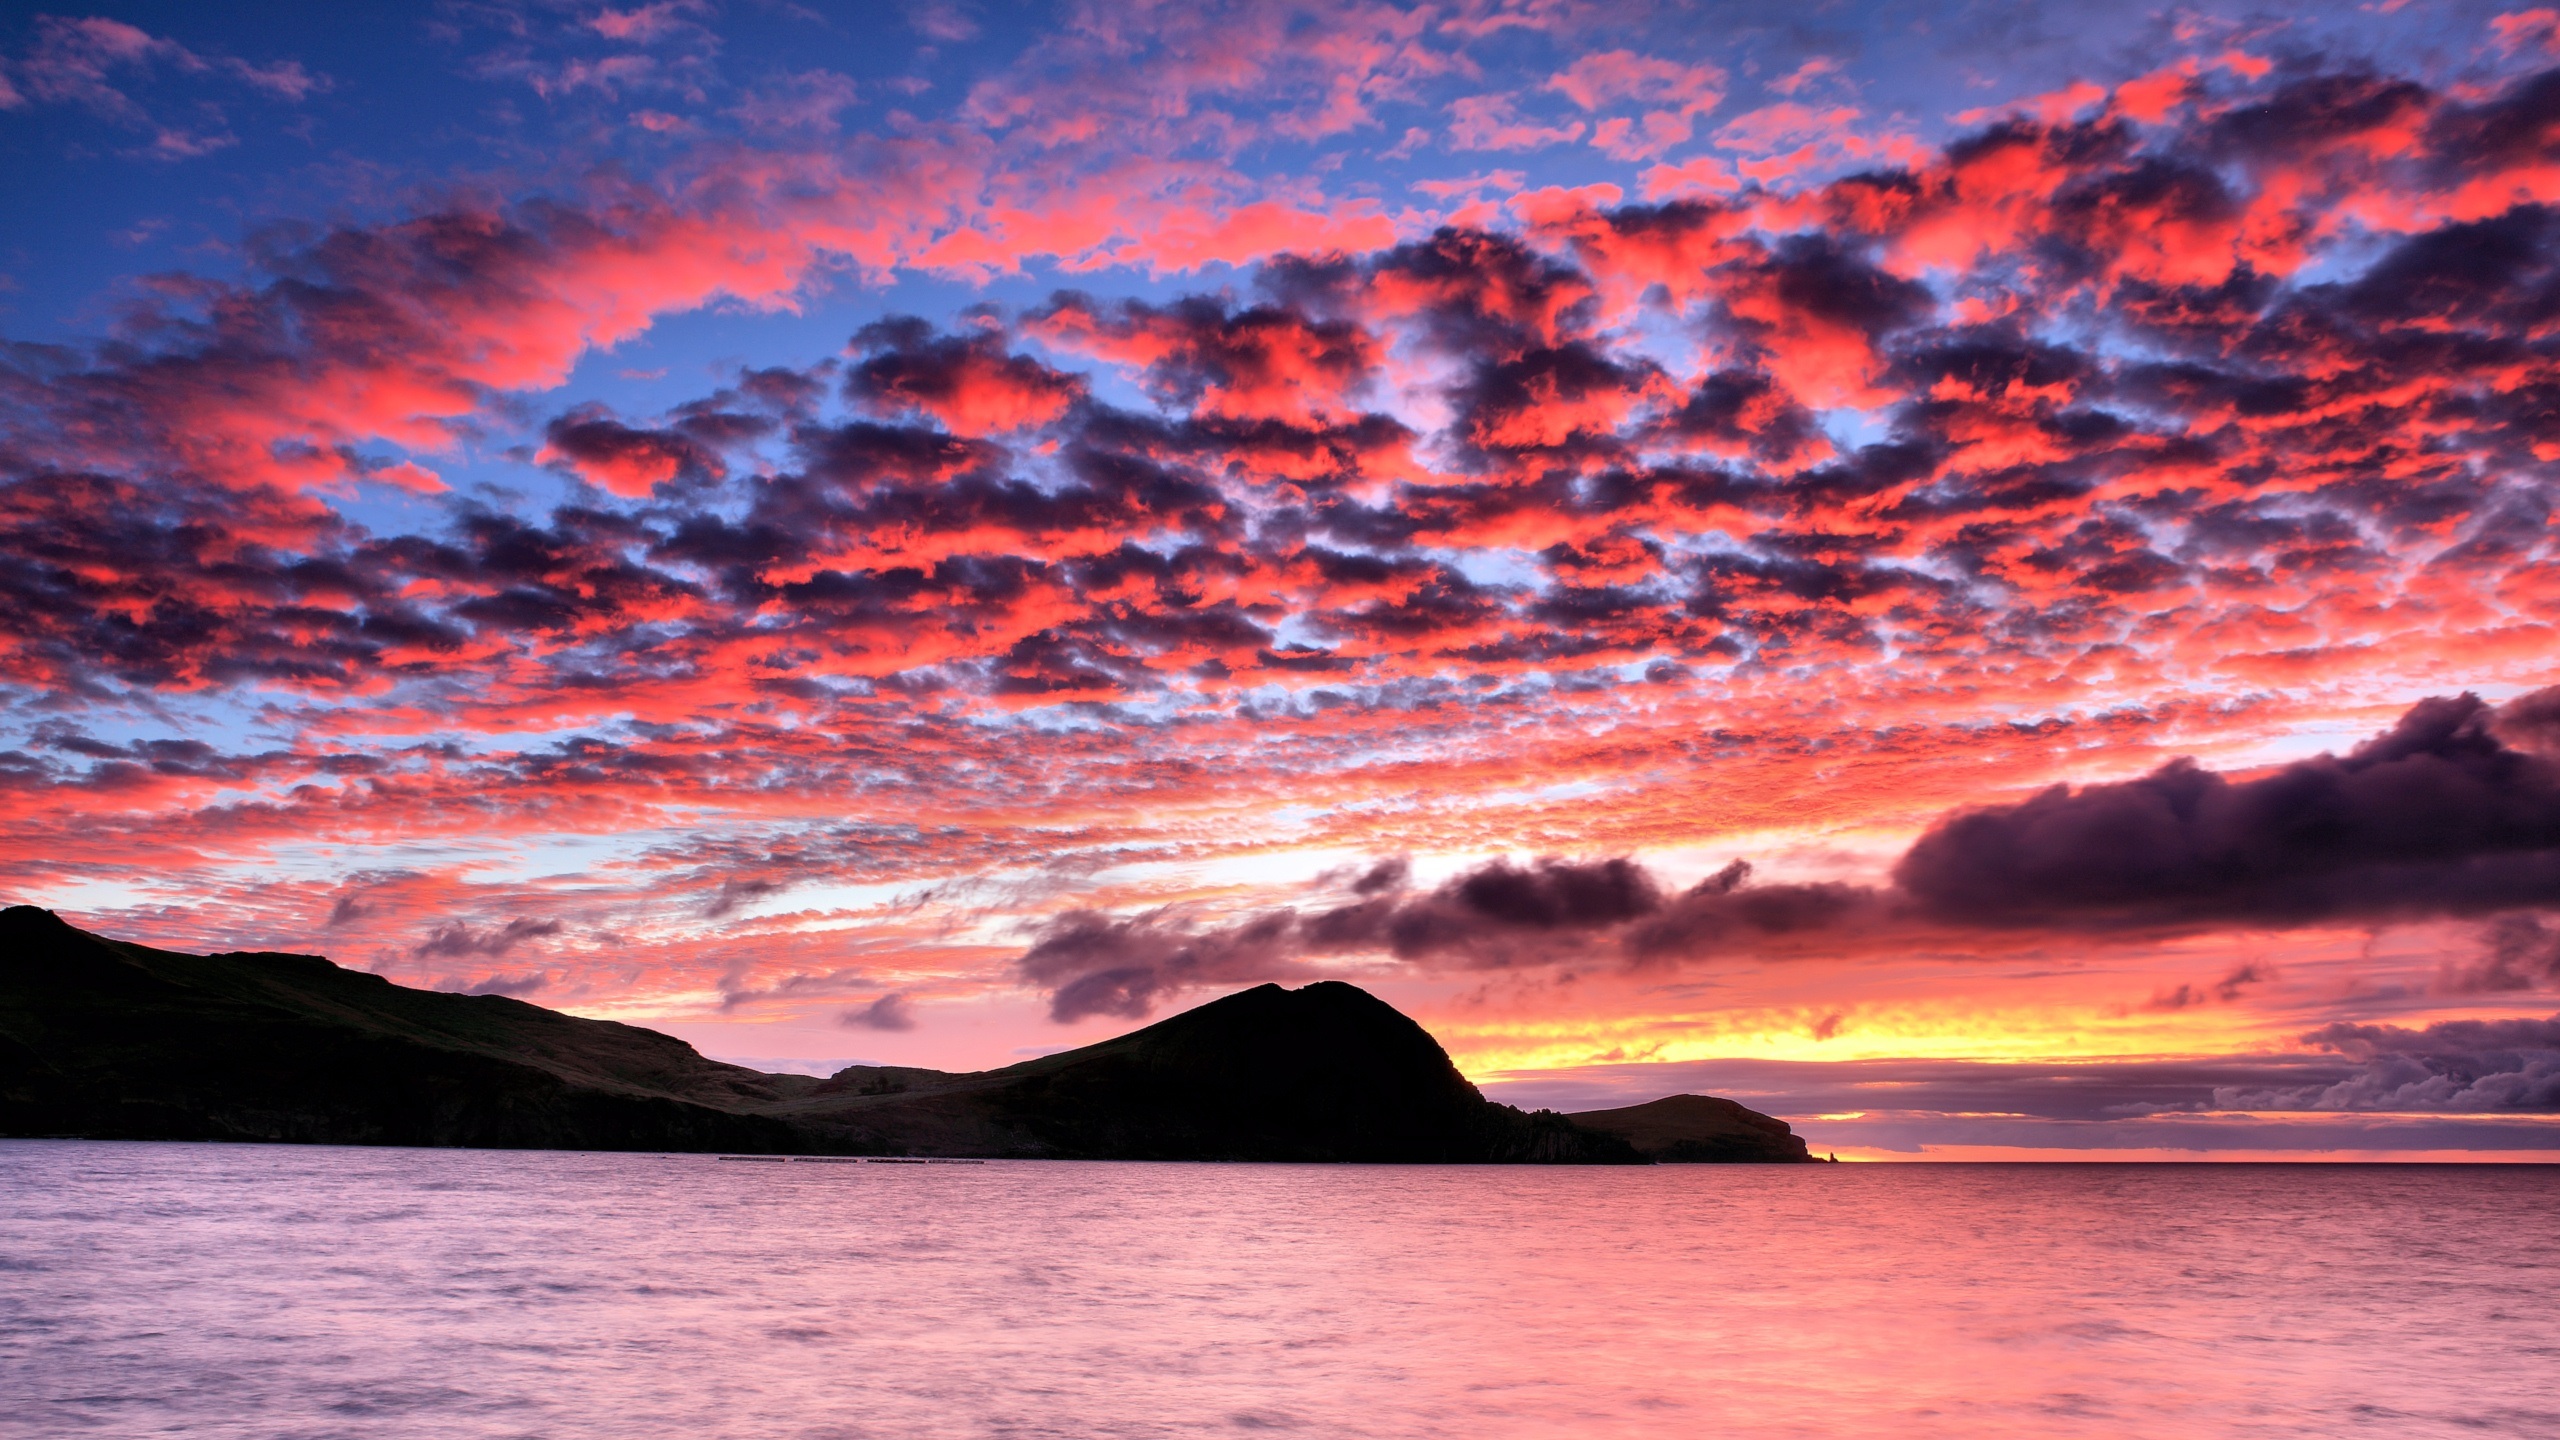
sea, coast, ocean, horizon, cloud, sky, sunrise, sunset, shore, wave, dawn, dusk, evening, reflection, bay, loch, afterglow, wind wave